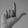
ASL letter: L